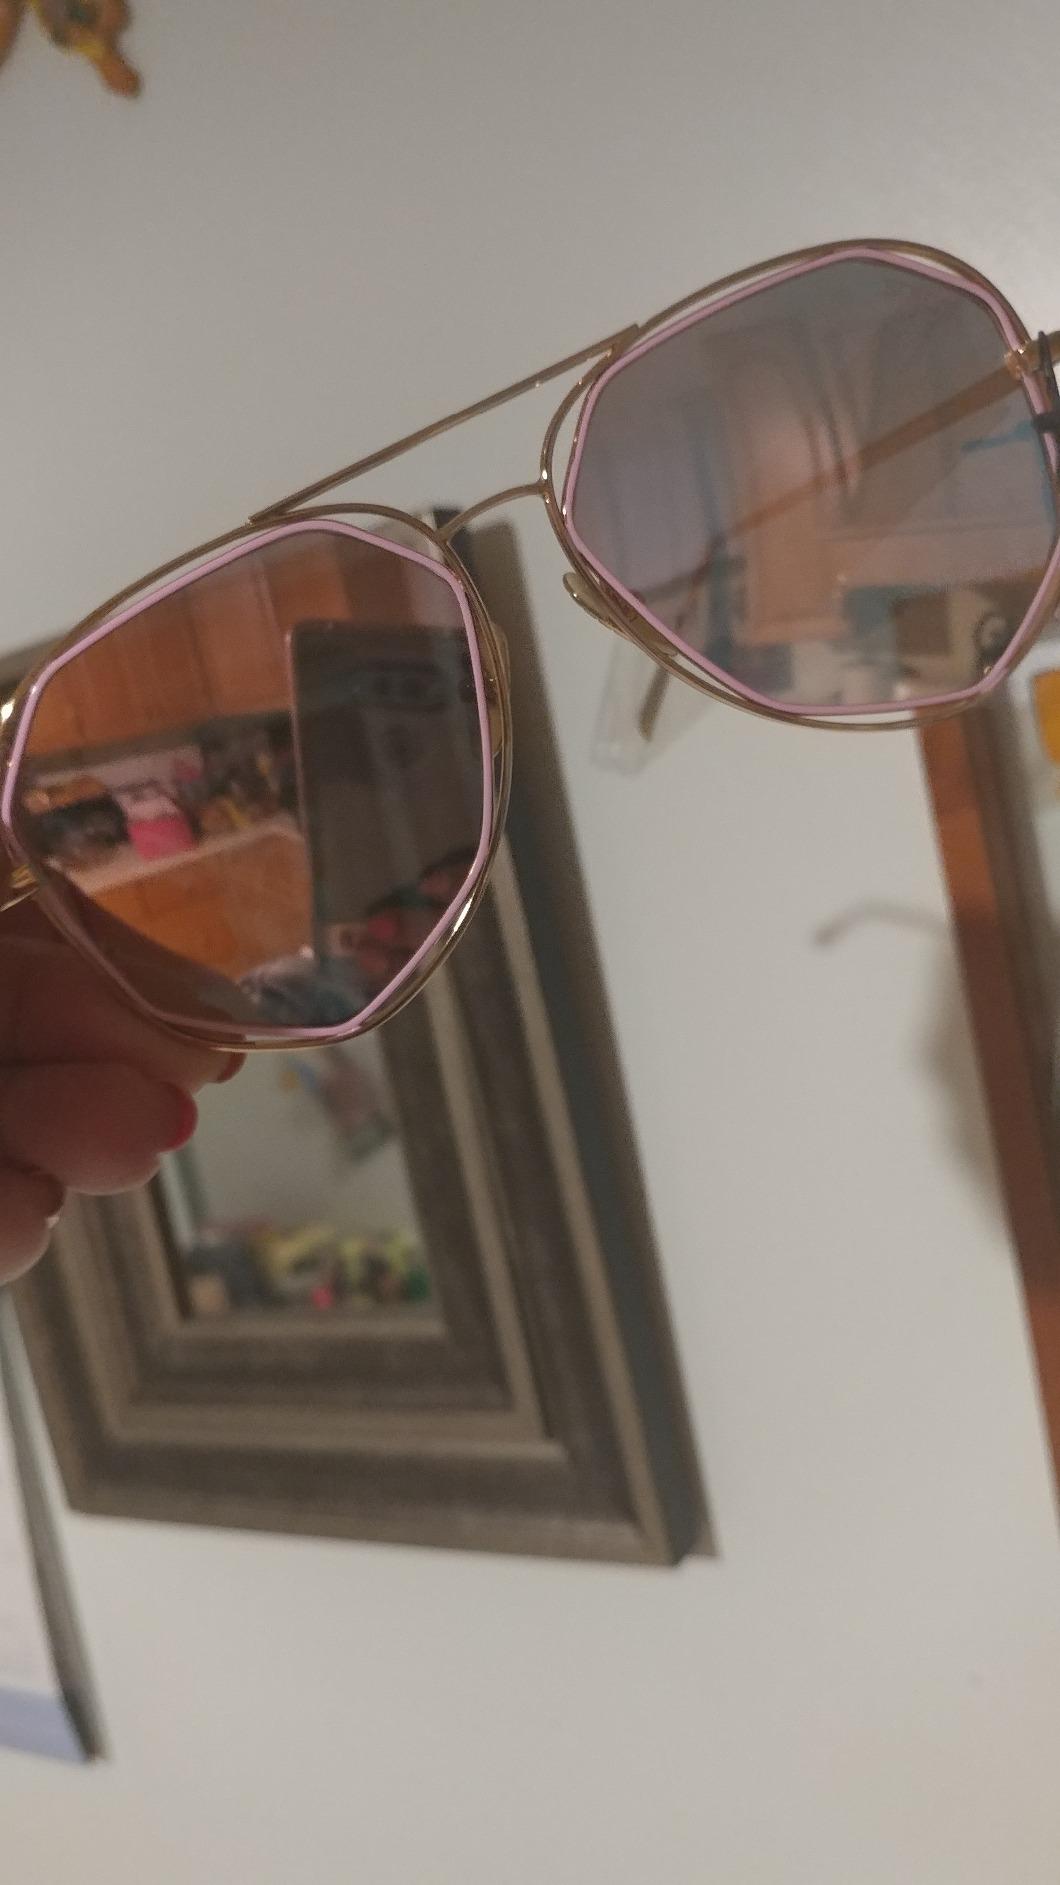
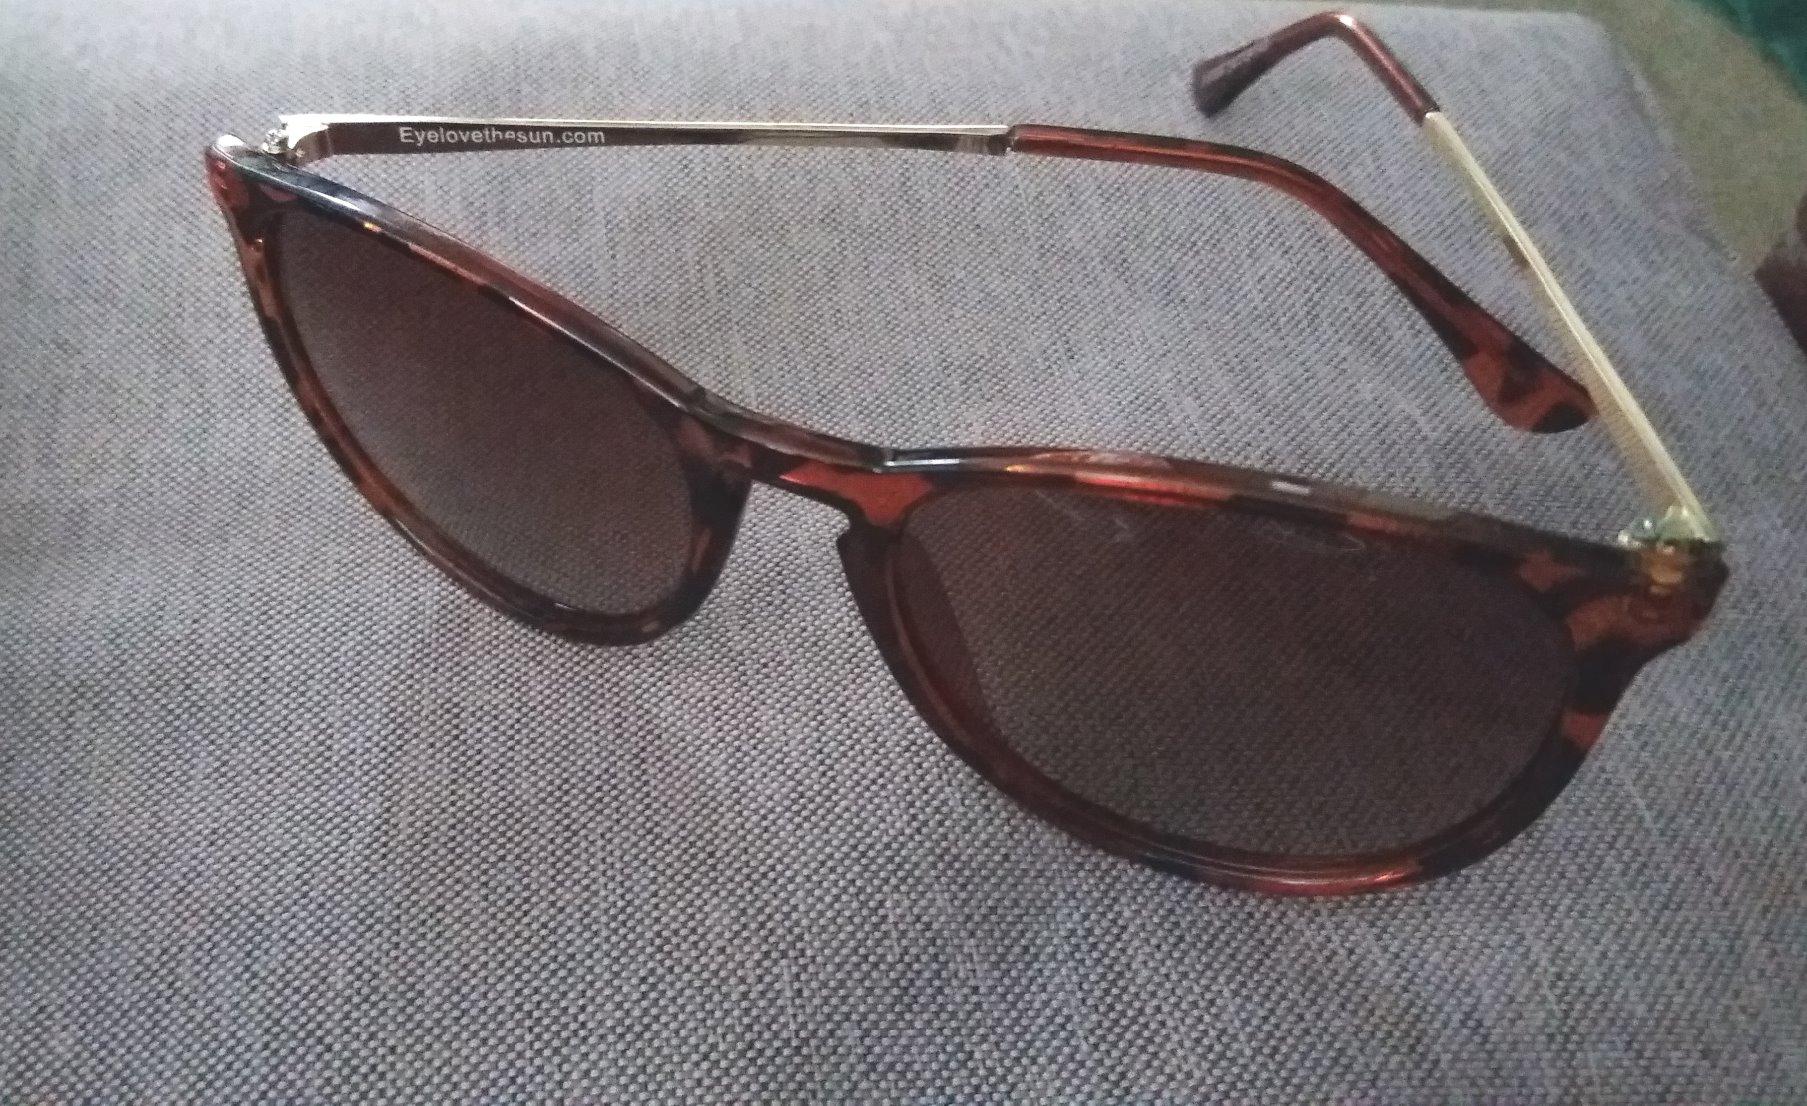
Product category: accessories_sunglasses
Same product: no